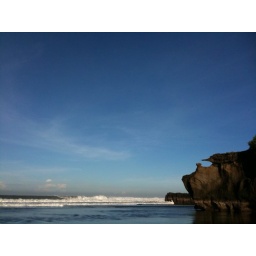
A deserted beach in Southwest Bali. Deserted coz it's got black sand and strong surfs